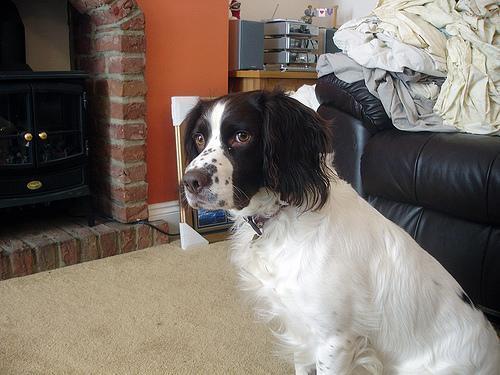
English_springer